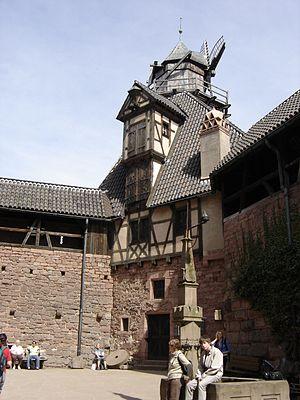
Le château du Haut-Kœnigsbourg est un château fort alsacien du XIIᵉ siècle, profondément remanié au XVᵉ siècle et restauré avant la Première Guerre mondiale sous Guillaume II. Le château se dresse sur la commune française d'Orschwiller dans le département du Bas-Rhin en région Grand Est, au sein de la région historique et culturelle d'Alsace.